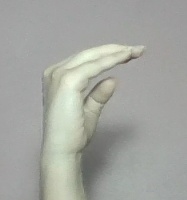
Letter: jeem